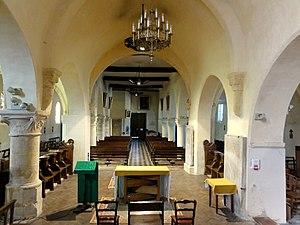
Chœur, vue vers l'ouest.
L'église Saint-Rémi est une église catholique paroissiale située à Asnières-sur-Oise, en France. Elle se situerait à l'emplacement d'un oratoire primitif, bâti au VIᵉ siècle à un emplacement désigné par saint Rémi lui-même. L'église d'Asnières-sur-Oise, sans doute déjà dédiée à Saint-Rémi, est donnée à l'abbaye de Saint-Denis en 775, et la paroisse est mentionnée dans un acte de 907. Un nouveau chœur roman est édifié sans doute au premier quart du XIIᵉ siècle. Ses deux premières travées, voûtées en berceau, existent toujours et représentent la partie la plus ancienne de l'église actuelle. À la première période gothique, la nef est reconstruite avec des arcades en tiers-point retombant sur les chapiteaux de crochets de piliers cylindriques, sans voûtement, puis l'abside romane est remplacée par deux nouvelles travées avec un chevet à pans coupés, curieusement voûtées d'arêtes. Le clocher-porche doit dater de la même époque, et est considéré comme l'élément le plus intéressant de l'église.